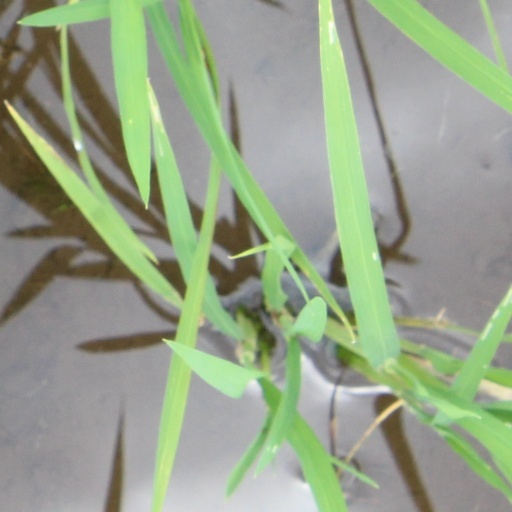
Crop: rice